Rheola, Wales

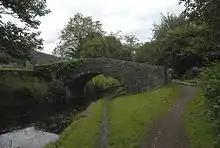
Bridge at Gamlas Nedd near Rheola.

Rheola is a small settlement in the county of Neath Port Talbot. It is situated between Resolven and Glynneath, on the B4242. The Neath Canal, A465 and River Neath all pass nearby. The settlement consists of Rheola House and its ancillary buildings, and stables, sited alongside Rheola Brook, which joins the River Neath 500 yards (metres) to the south. The Rheola Estate was the site of an aluminium factory from 1939 to 1981, although mainly used for coal screening in later years. The Rheola factory buildings were then used as a weekly market. In 2014, permission was granted for building 46 houses on the factory site, as an enabling development to renovate and secure the Grade II* listed Rheola House.